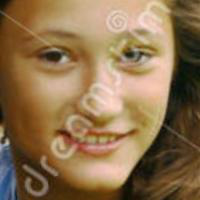
Age group: age 11-20